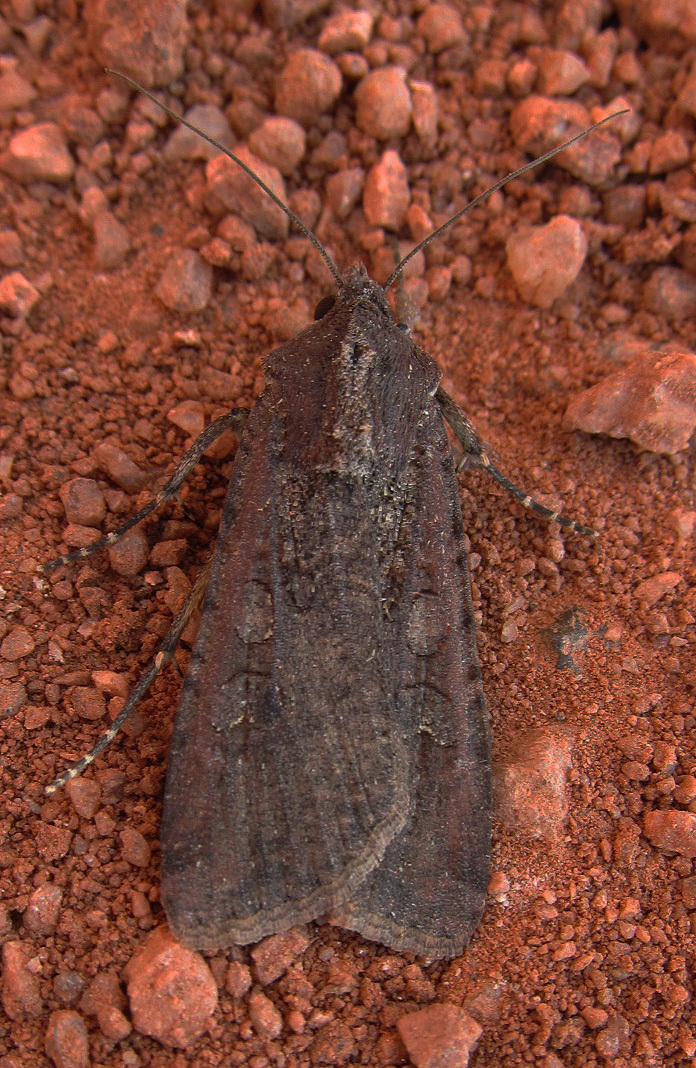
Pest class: cutworms